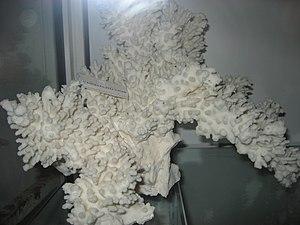
Isopora palifera est une espèce de coraux de la famille des Acroporidae.